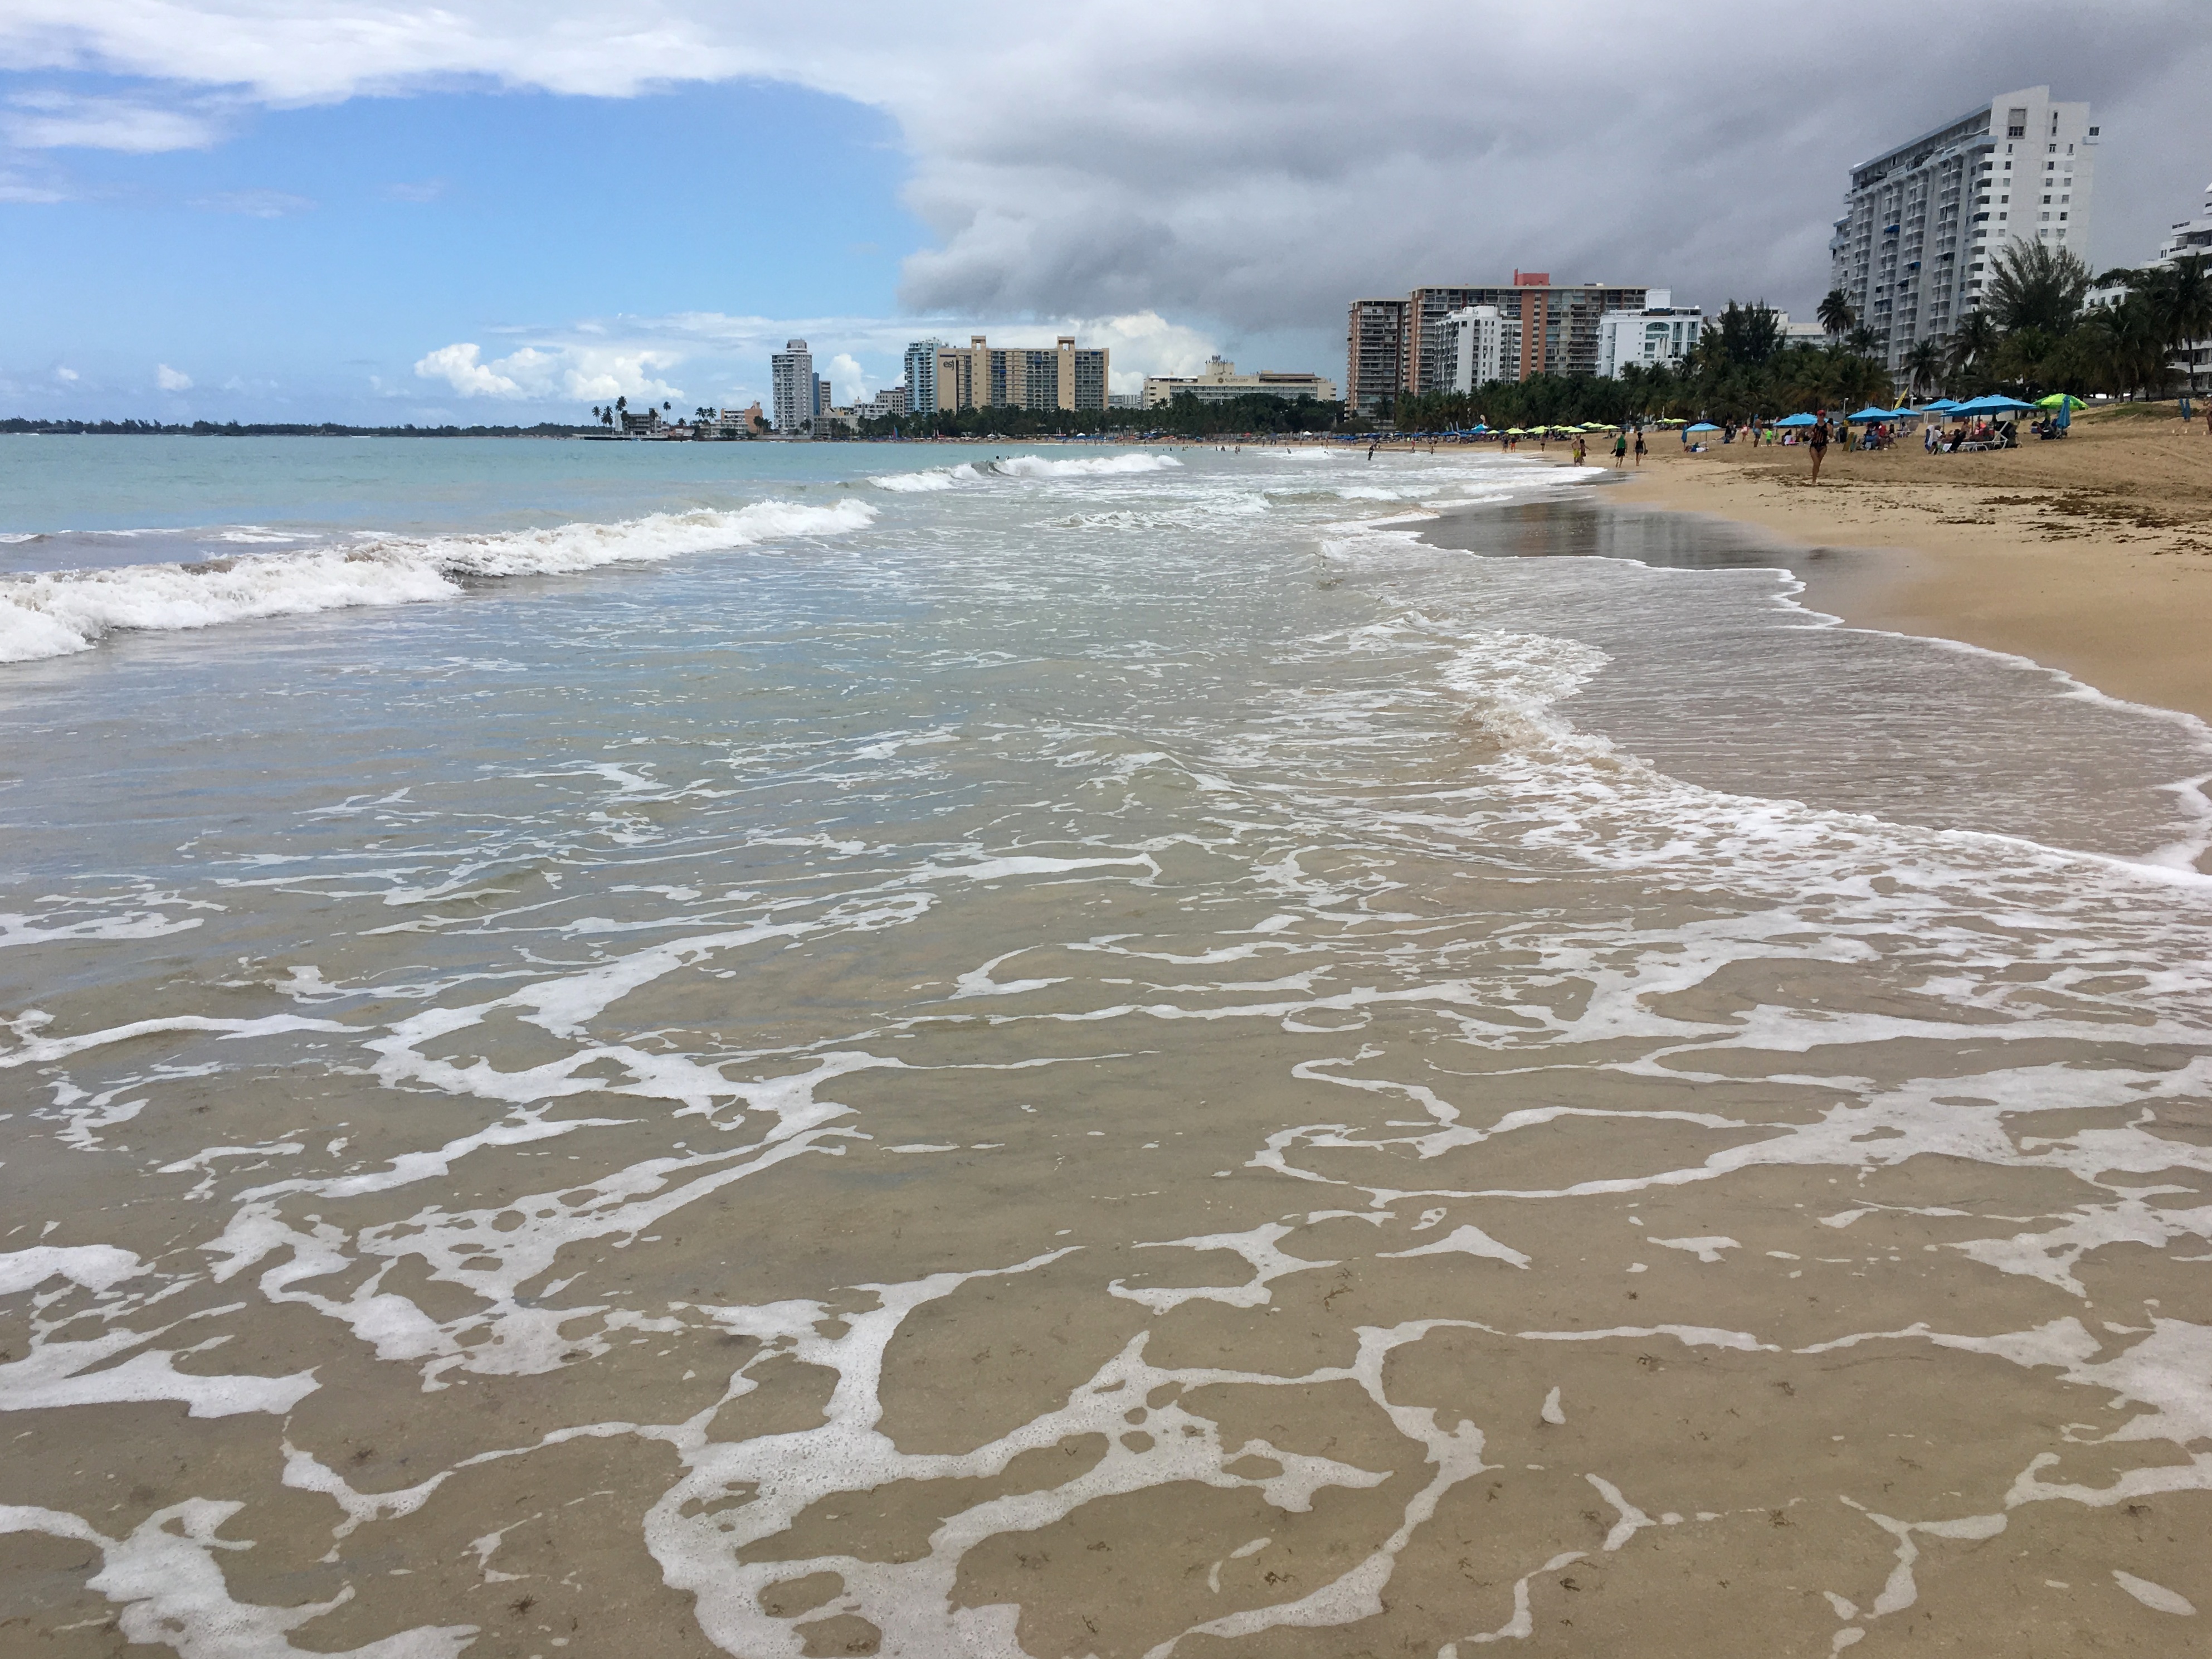
beach, sea, coast, sand, ocean, shore, wave, weather, bay, body of water, mudflat, wind wave